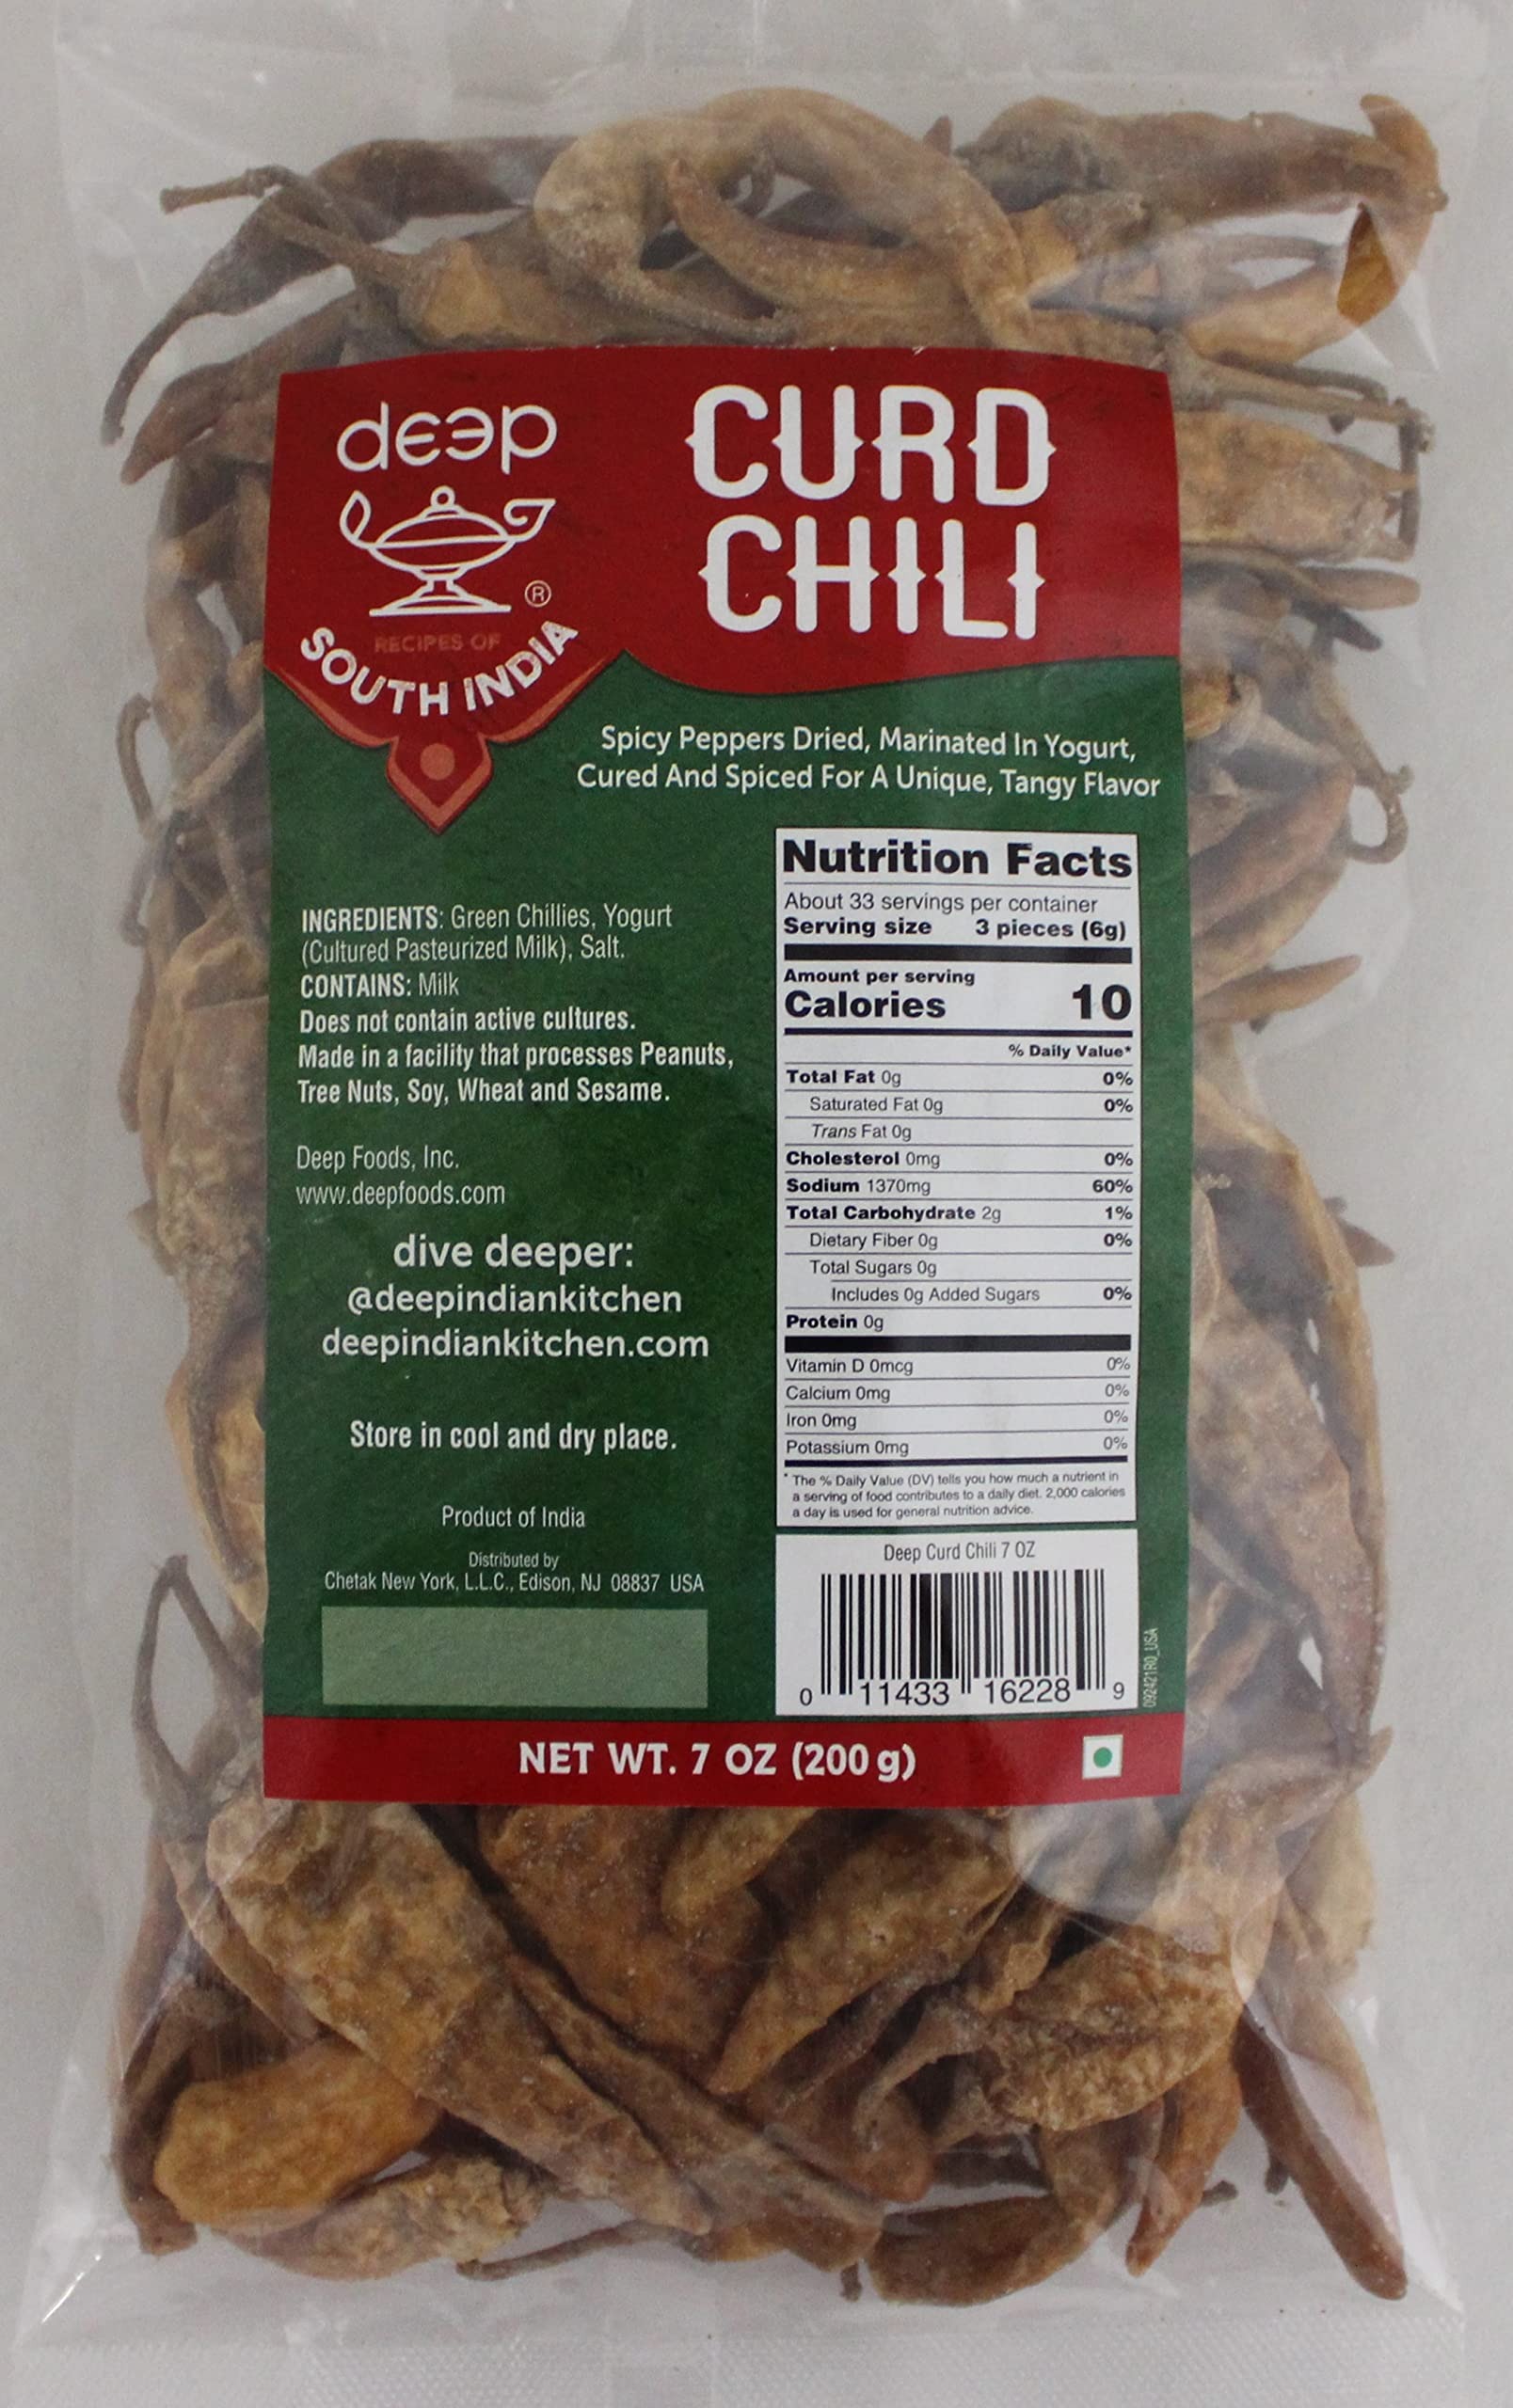
Item Name: Curd Chili (White Chili) 7Oz
Bullet Point: Spicy pepper used in yogurt rice, plain rice, sambhar or served as a side dish
Product Description: Spicy pepper used in yogurt rice, plain rice, sambhar or served as a side dish
Value: 7.04
Unit: Ounce

Price: 10.99